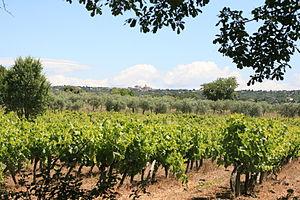
Le ventoux est un vin d'appellation d'origine contrôlée du vignoble de la vallée du Rhône en France. Anciennement appelé côtes-du-ventoux, il a été renommé par le décret n°2009-1243 du 14 octobre 2009. Son vignoble est disposé en arc de cercle autour du mont Ventoux surnommé le Géant de Provence. Des récentes découvertes archéologiques ont mis en évidence que l'implantation des vignes sur ce terroir était l'une des plus anciennes de France.